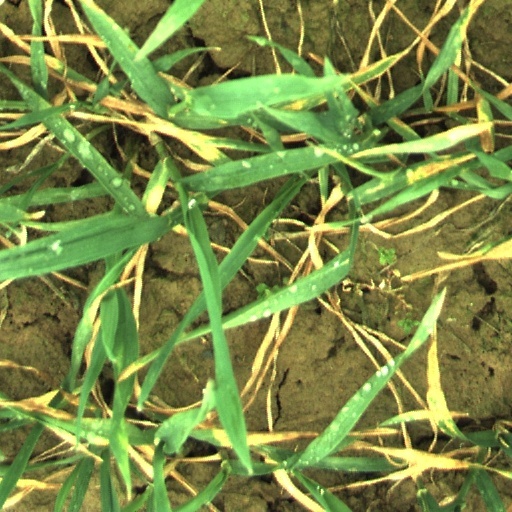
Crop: wheat